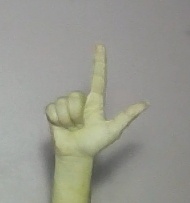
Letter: laam